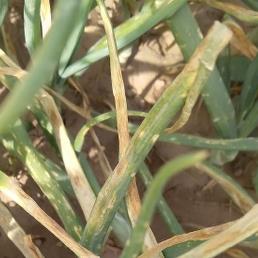
Crop: Onion
Condition: alternaria-d